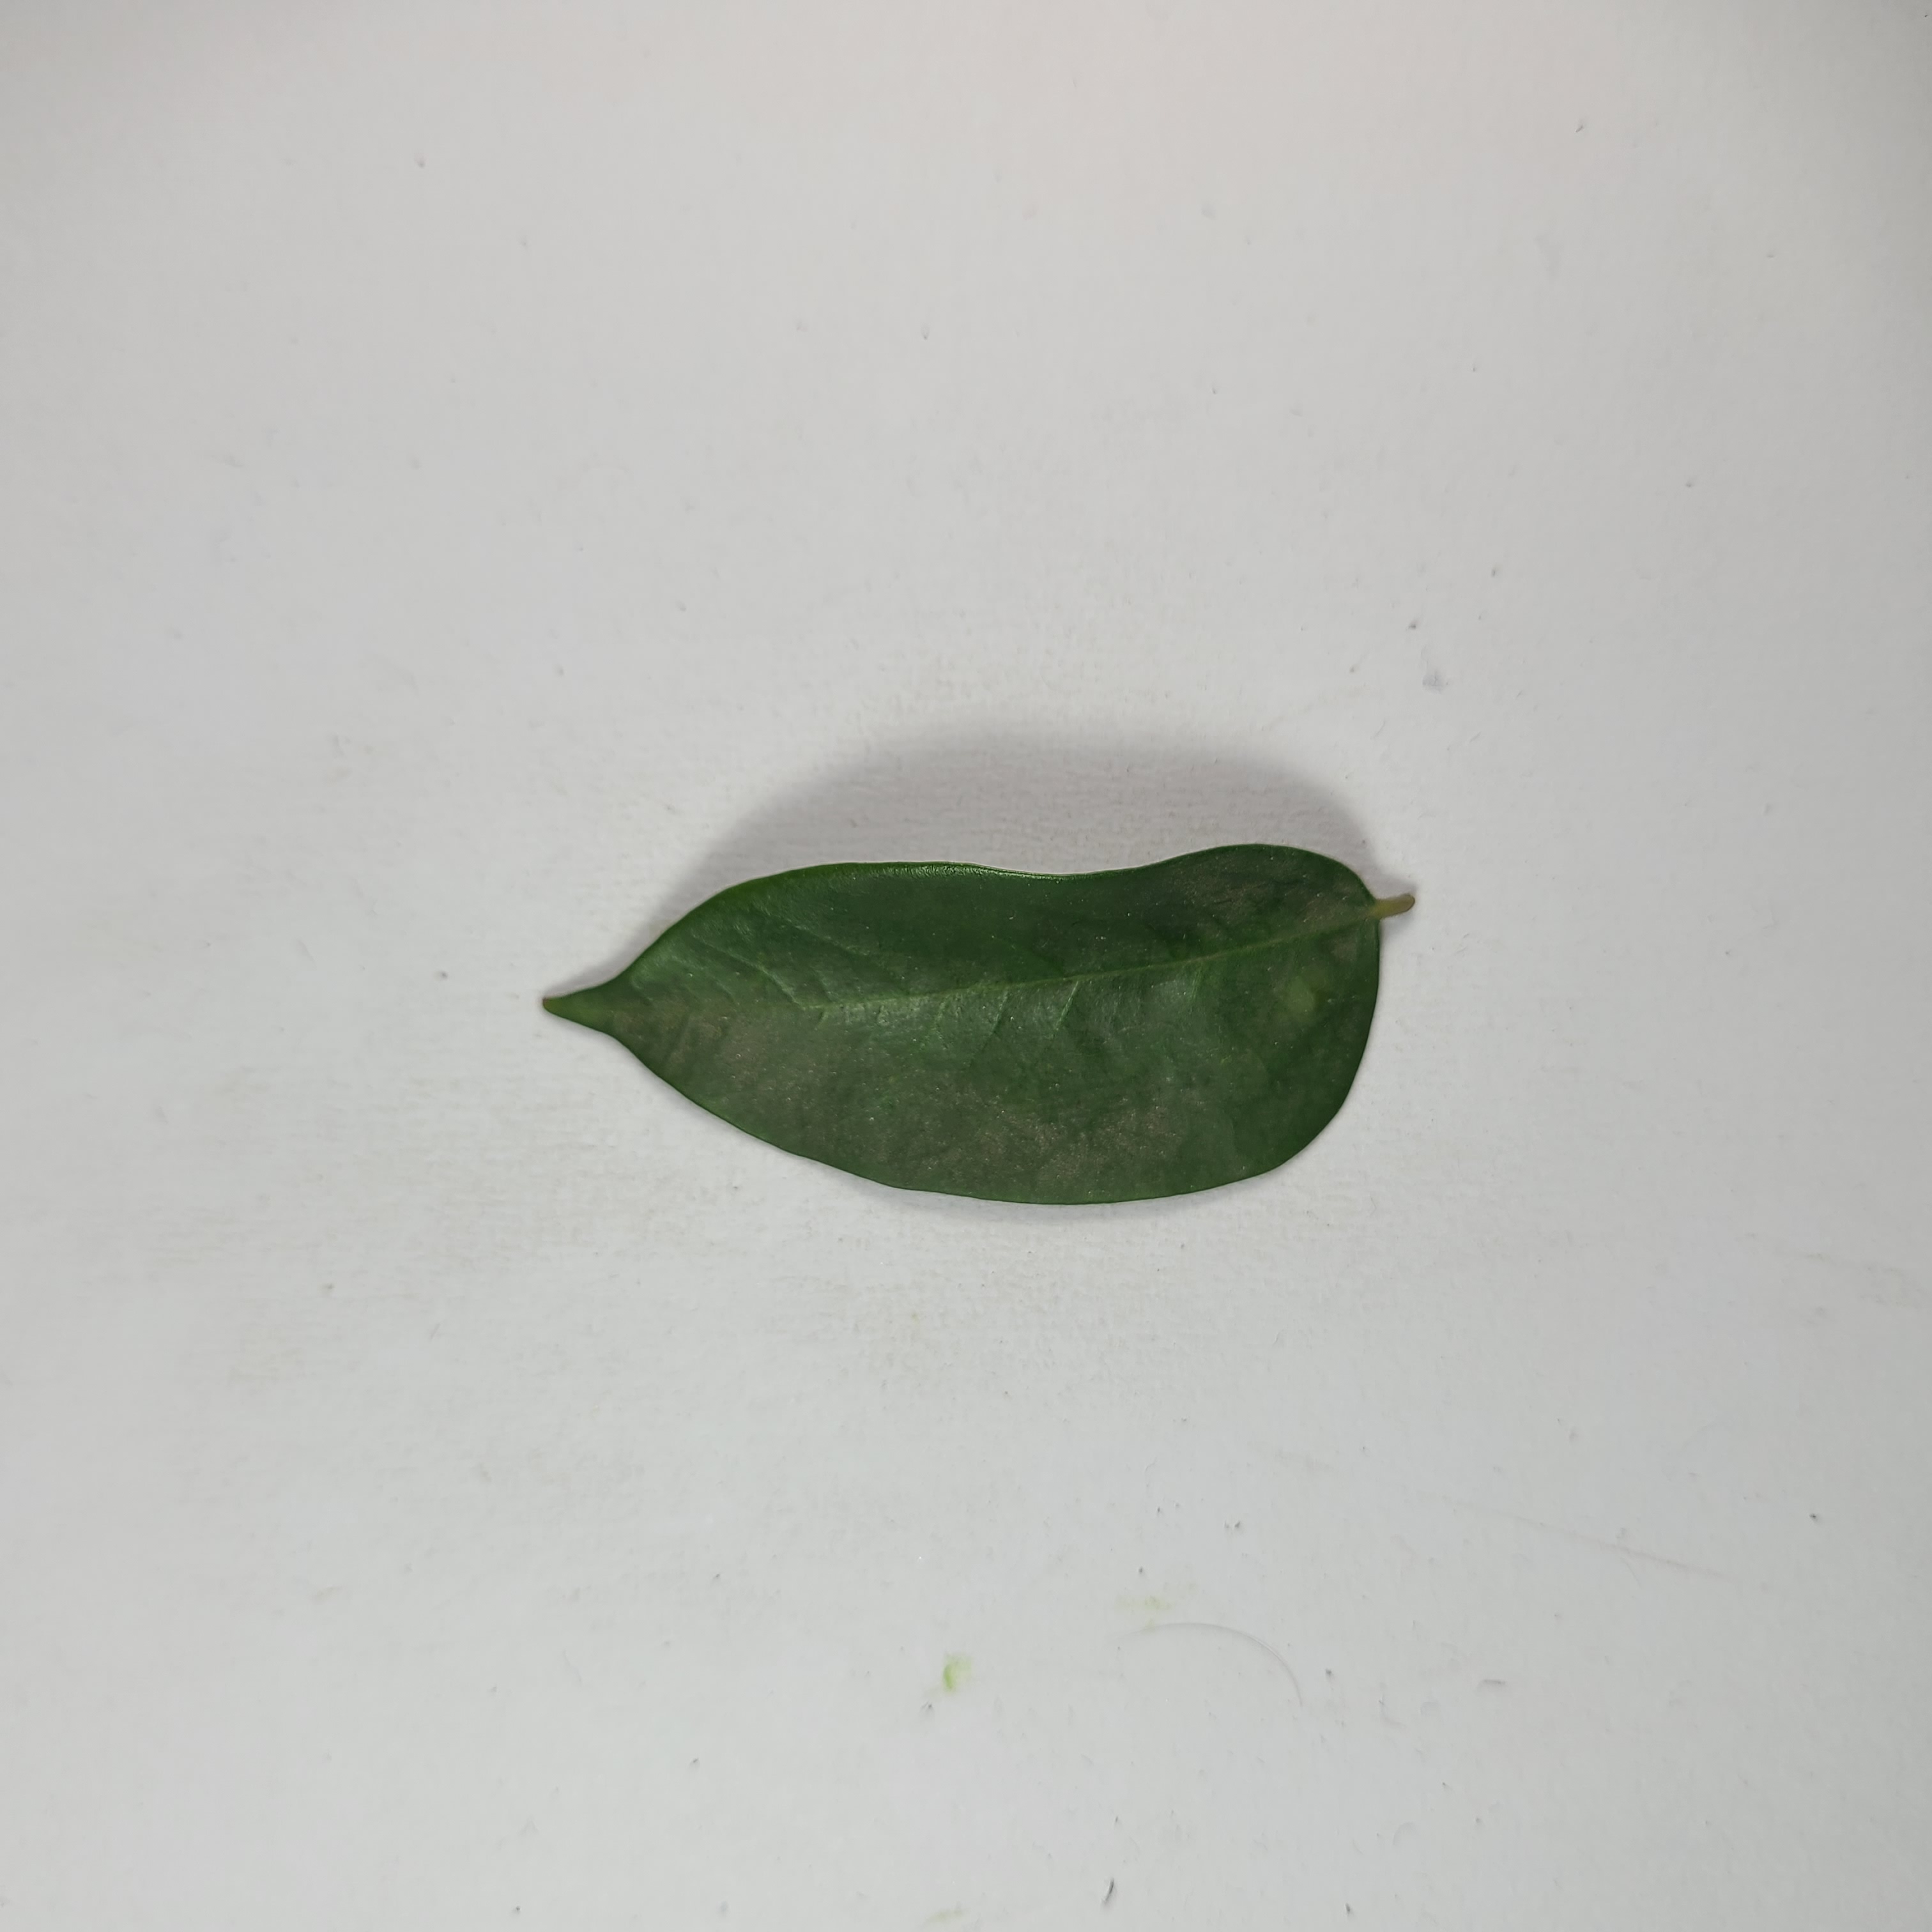
Label: Healthy Leaves